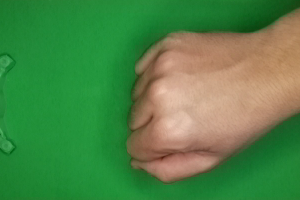
Label: rock